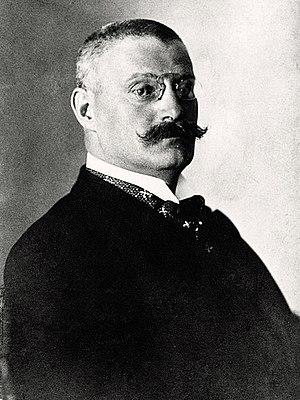
Eugen Ritter von Knilling est un homme politique allemand du Bayerischen Volkspartei.